International Federation of Action by Christians for the Abolition of Torture

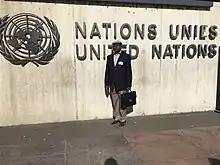
Member of ACAT Central African Republic at the United Nations headquarters in Geneva

FIACAT has consultative status with the United Nations, participatory status with the Council of Europe and observer status with the African Commission on Human and Peoples' Rights. FIACAT is also accredited to the International Organisation of the Francophonie.